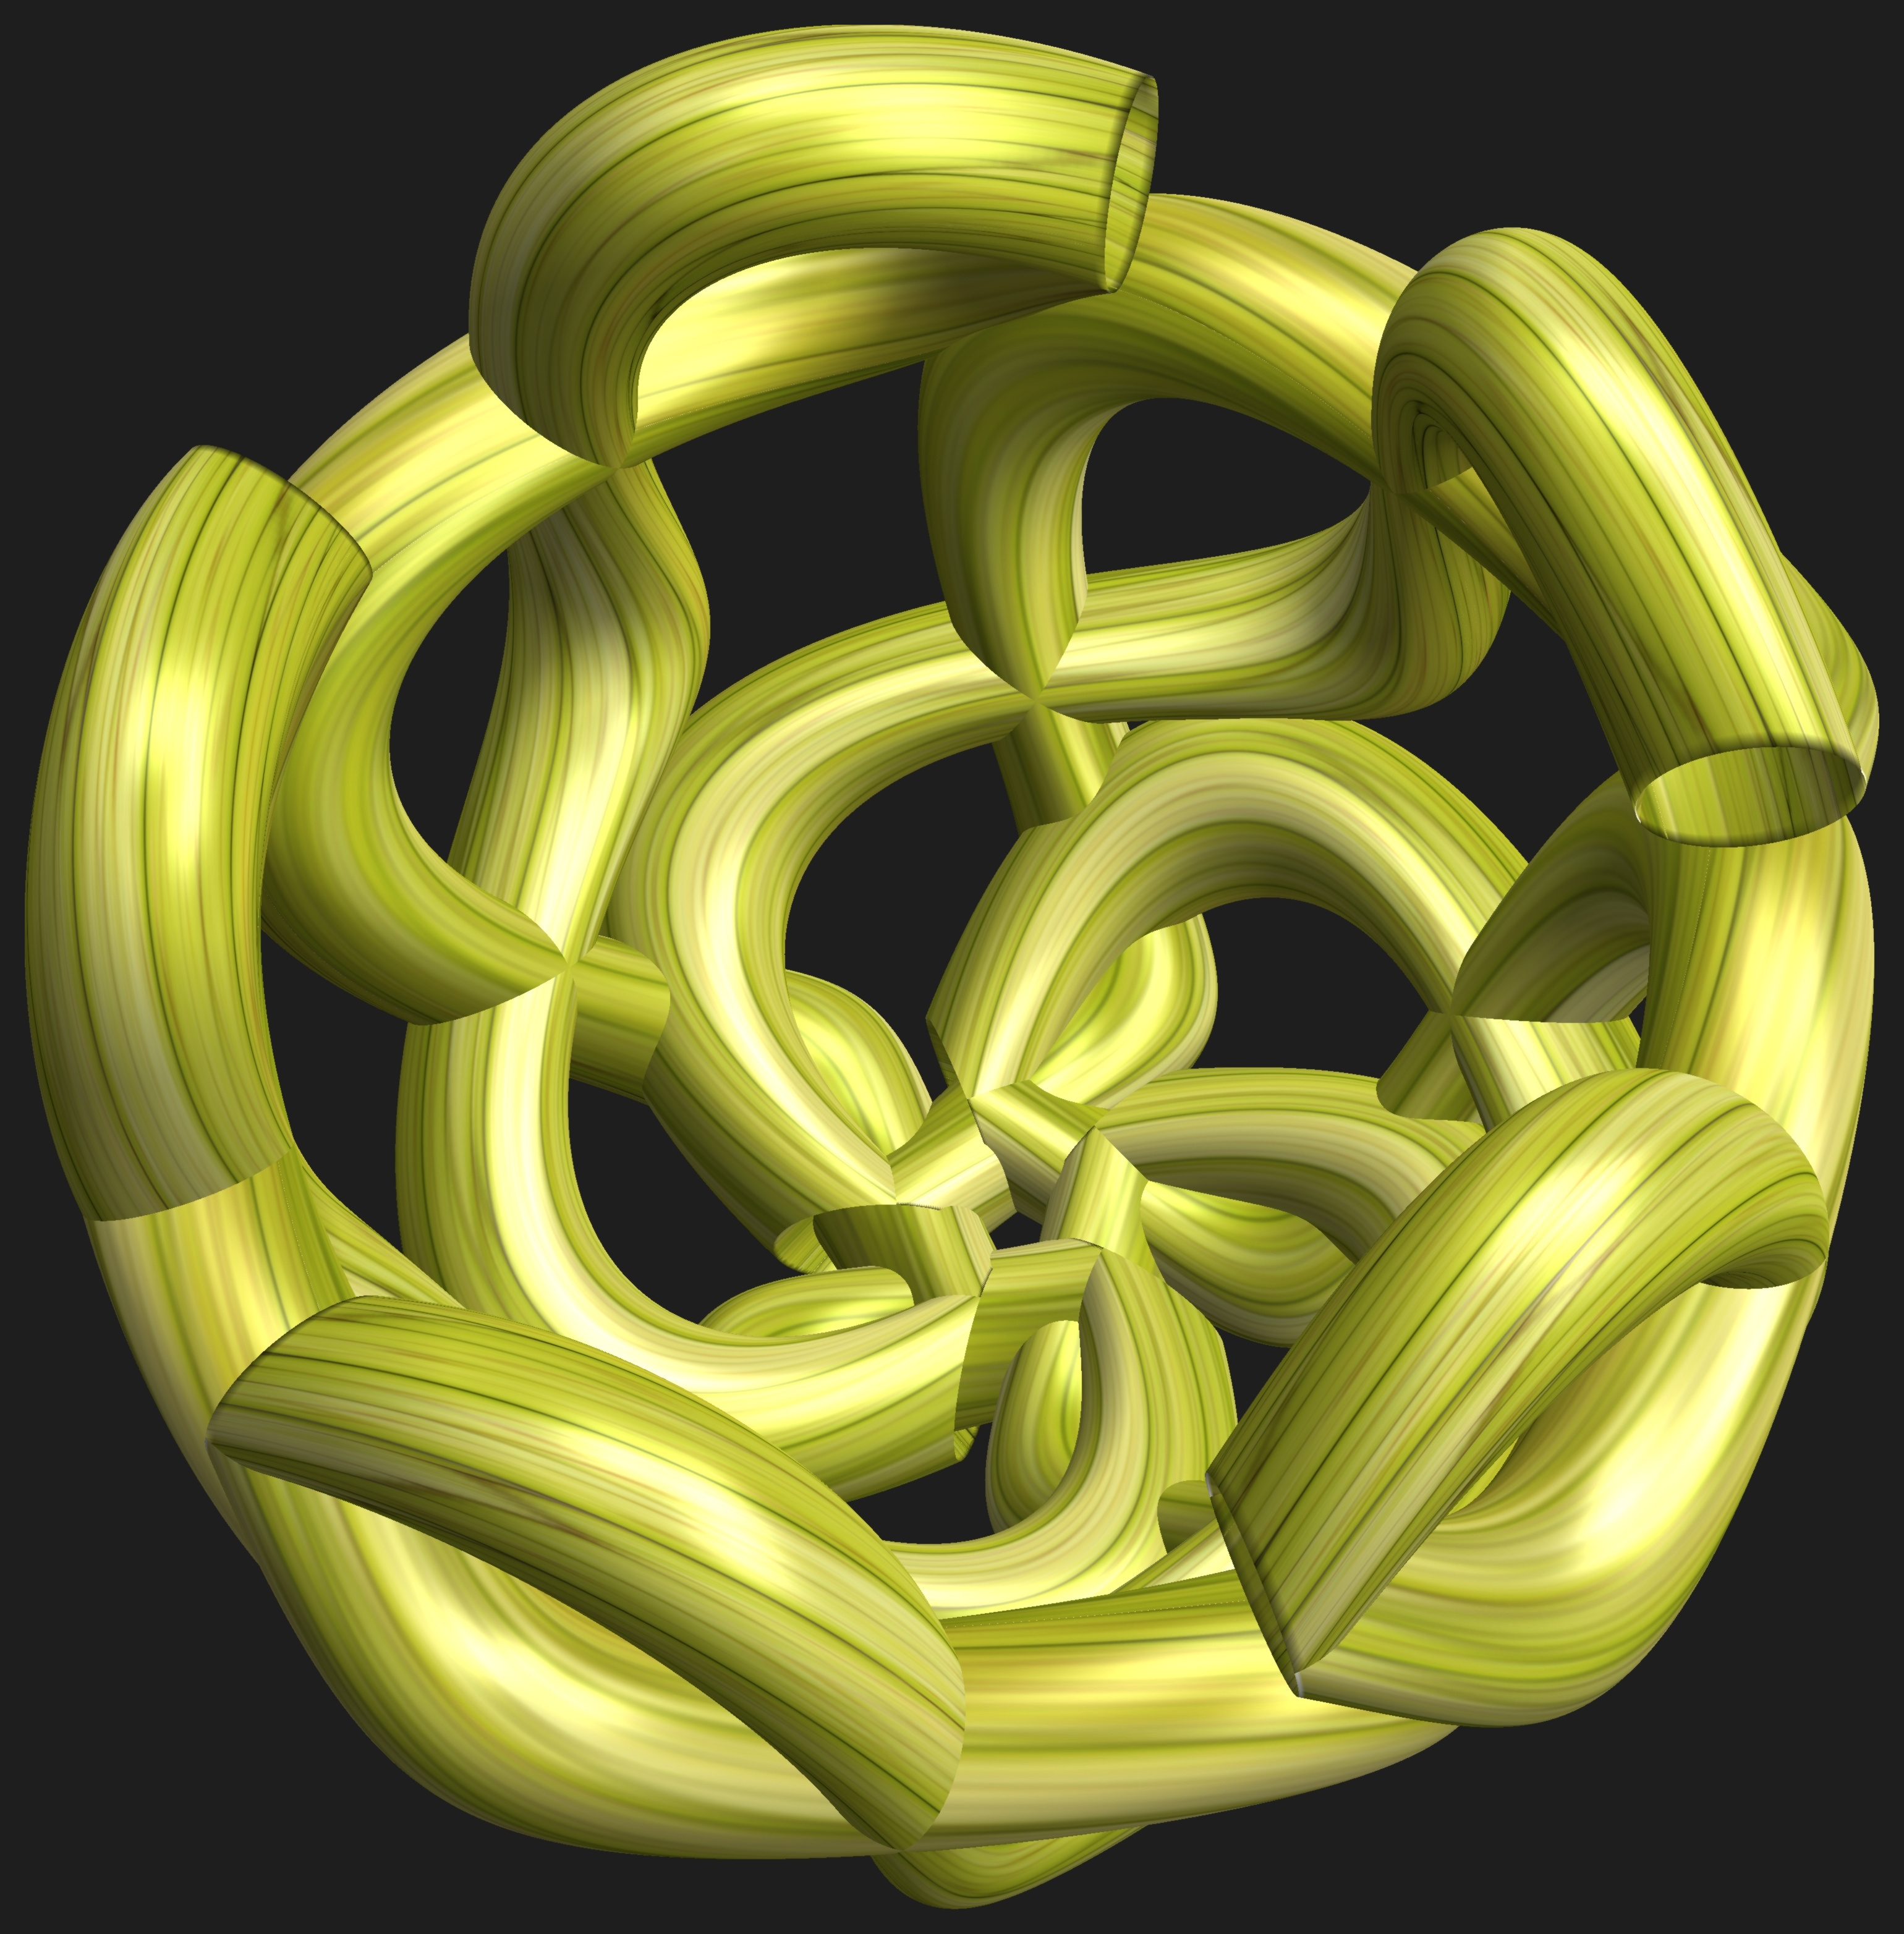
abstract, structure, wheel, texture, spiral, number, pattern, green, geometry, yellow, circle, font, sculpture, illustration, design, symmetry, 3d, graphic, rings, shape, bamboo, torus, mathematica, cg, parametricplot3d, code, program, algorithm, mapping, geometricsculpture